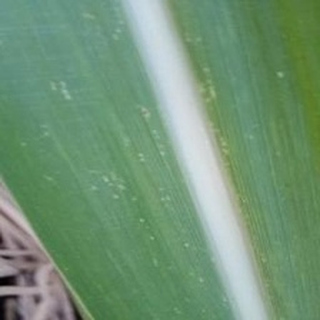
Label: sugarcane_mosaic